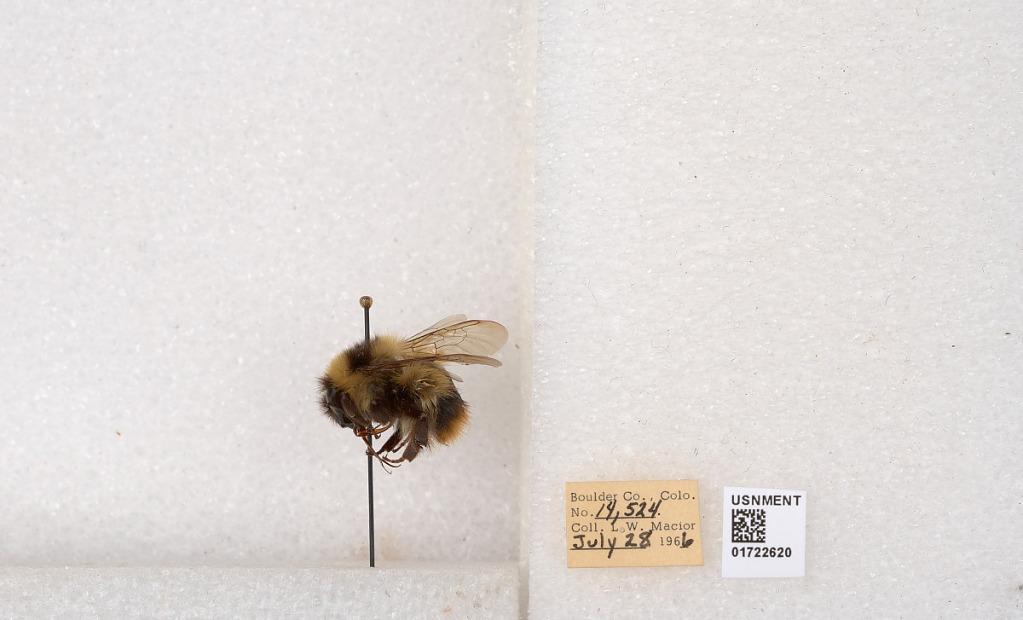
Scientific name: Bombus kirbyellus
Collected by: L. Macior
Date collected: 1966-7-28
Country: United States
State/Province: Colorado
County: Boulder
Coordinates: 40.0925, -105.358